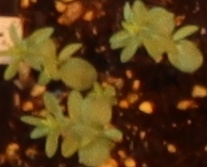
Label: Flax